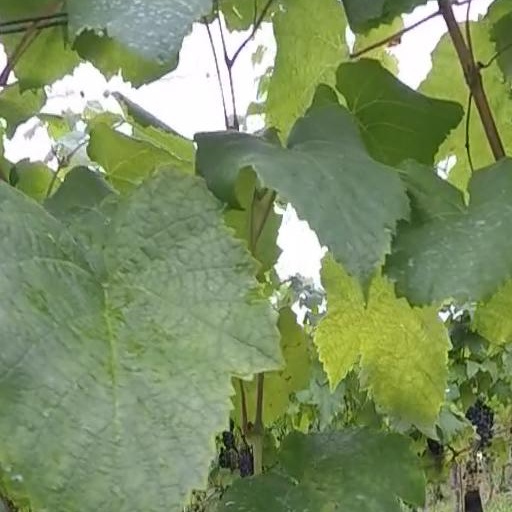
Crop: grape